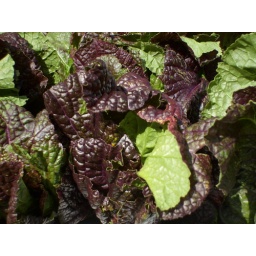
Tasty greens at the farmers' market in the Ferry building in San Francisco